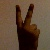
The image shows a hand gesture representing the number 2 in Indian Sign Language.